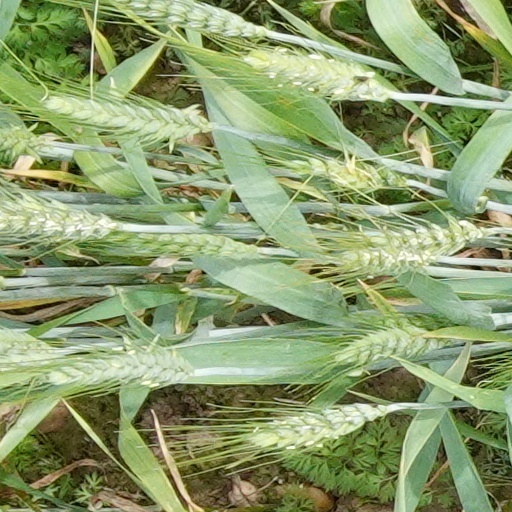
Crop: wheat